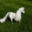
Label: horse